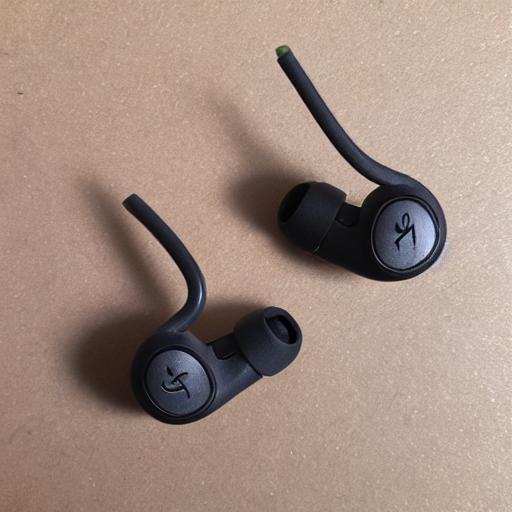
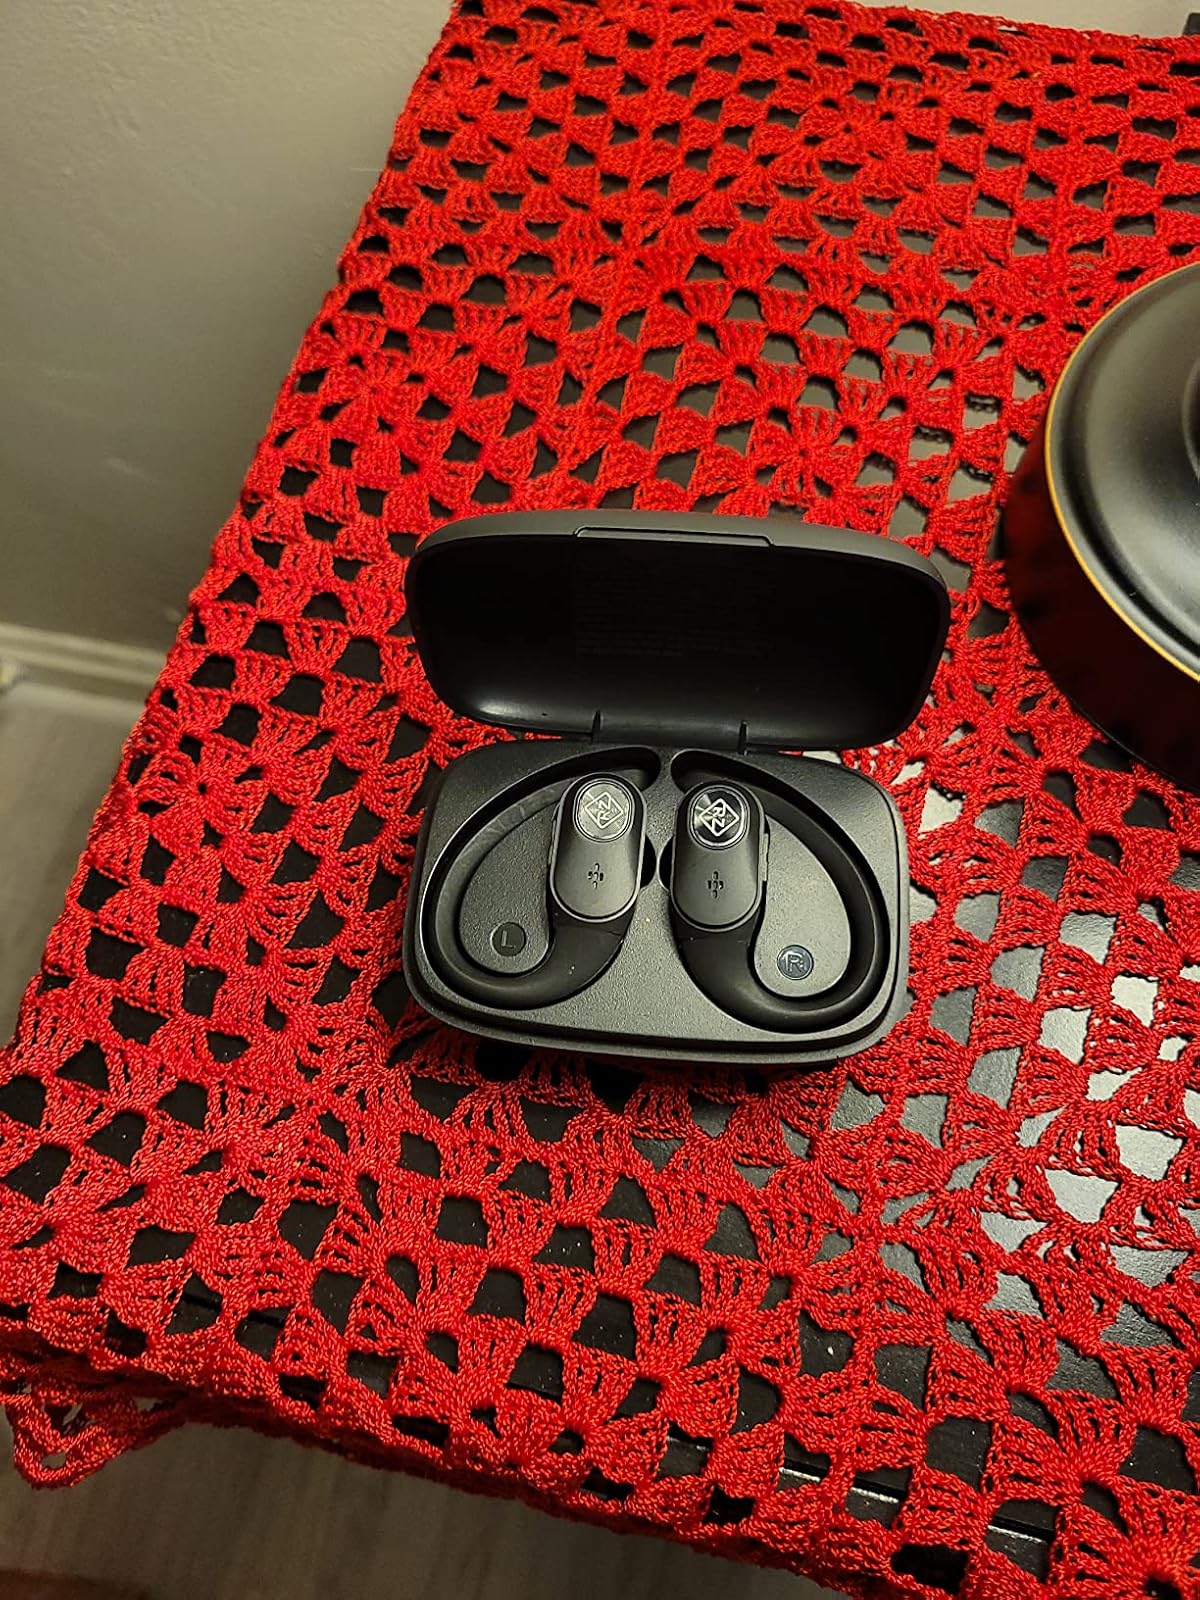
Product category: earbuds
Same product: no